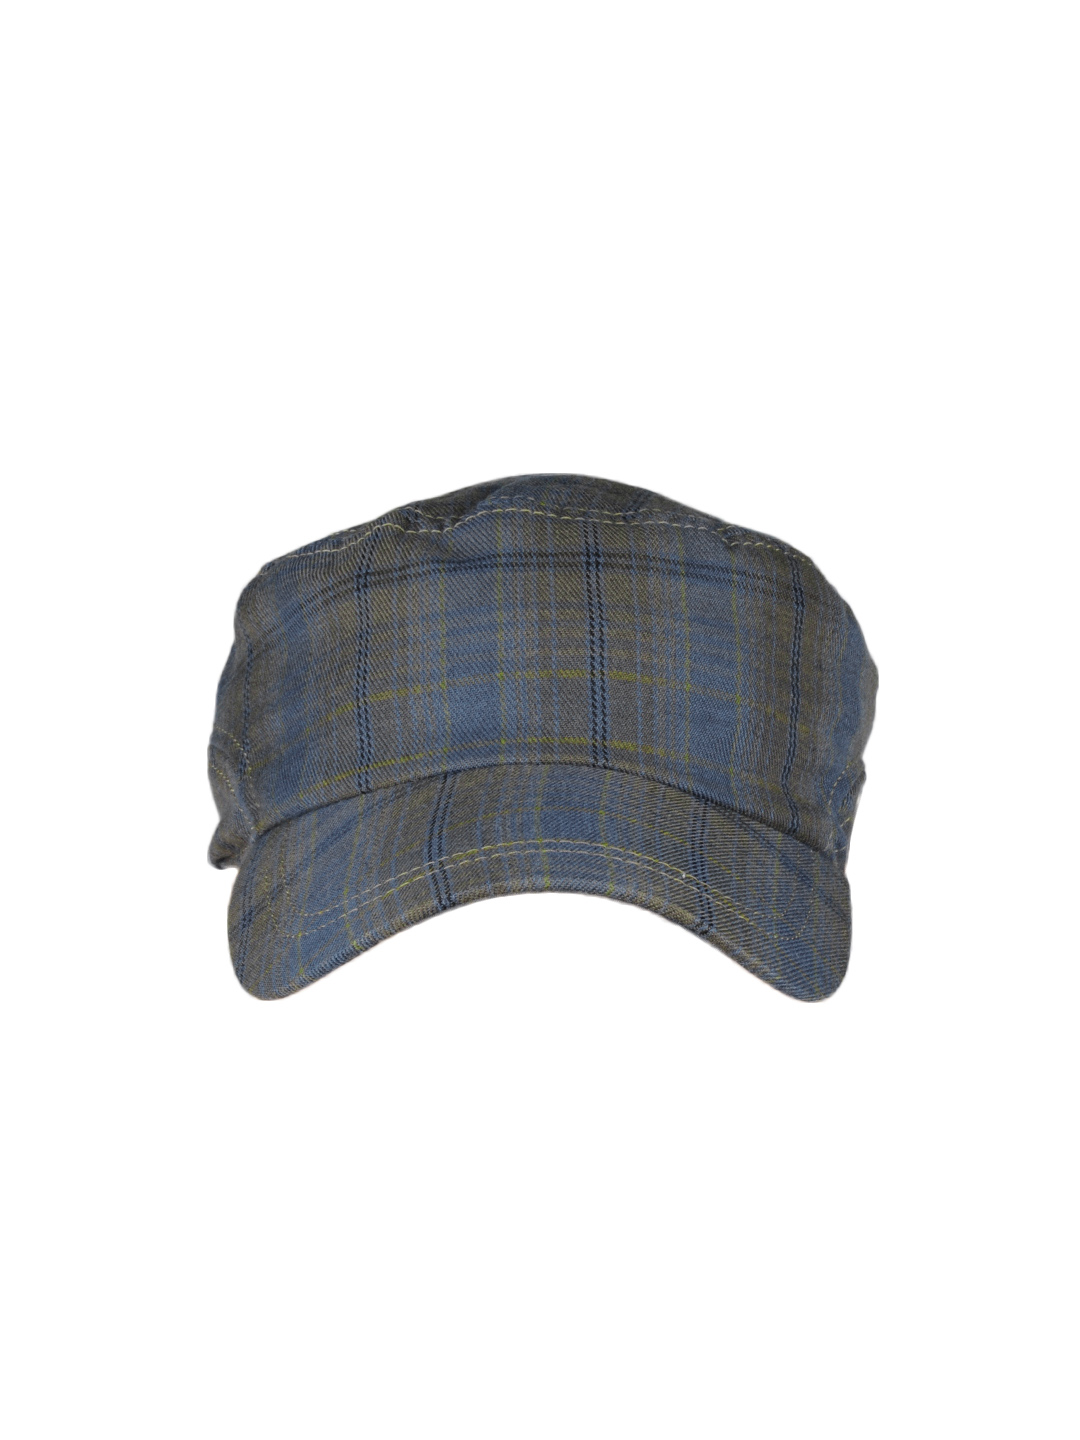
Wrangler Men Grey Check Cap
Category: Accessories / Headwear / Caps
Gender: Men
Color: Grey
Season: Summer 2012
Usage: Casual